Robert Vunderink

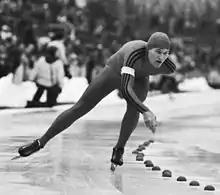
Robert Vunderink in 1983

Robert Vunderink (born 28 August 1961) is a retired speed skater from the Netherlands who was active between 1981 and 1993. He competed at the 1984 and 1992 Winter Olympics in the 5000 m and 10000 m; his best achievement was fourth place in the 10000 m in 1992.